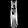
Label: Dress